Bandenbekämpfung

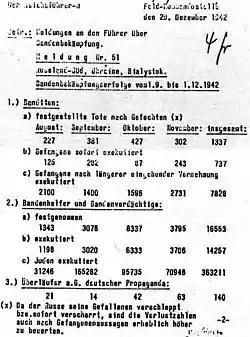
Heinrich Himmler's report Number 51 from 1 October 1942 to 1 December 1942 detailing the murder of "bandits" and Jews in Southern Russia, Ukraine, and the Bialystok District

In German military history,, also referred to as Nazi security warfare during World War II, refers to the concept and military doctrine of countering resistance or insurrection in the rear area during wartime with extreme brutality. The doctrine provided a rationale for disregarding the established laws of war and for targeting any number of groups, from armed guerrillas to civilians, as "bandits" or "members of gangs". As applied by the German Empire and later Nazi Germany, it became instrumental in the crimes against humanity committed by the two regimes, including the Herero and Nama genocide and the Holocaust.